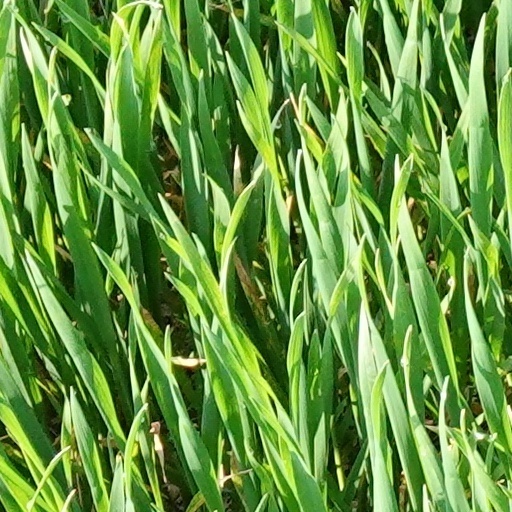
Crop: wheat